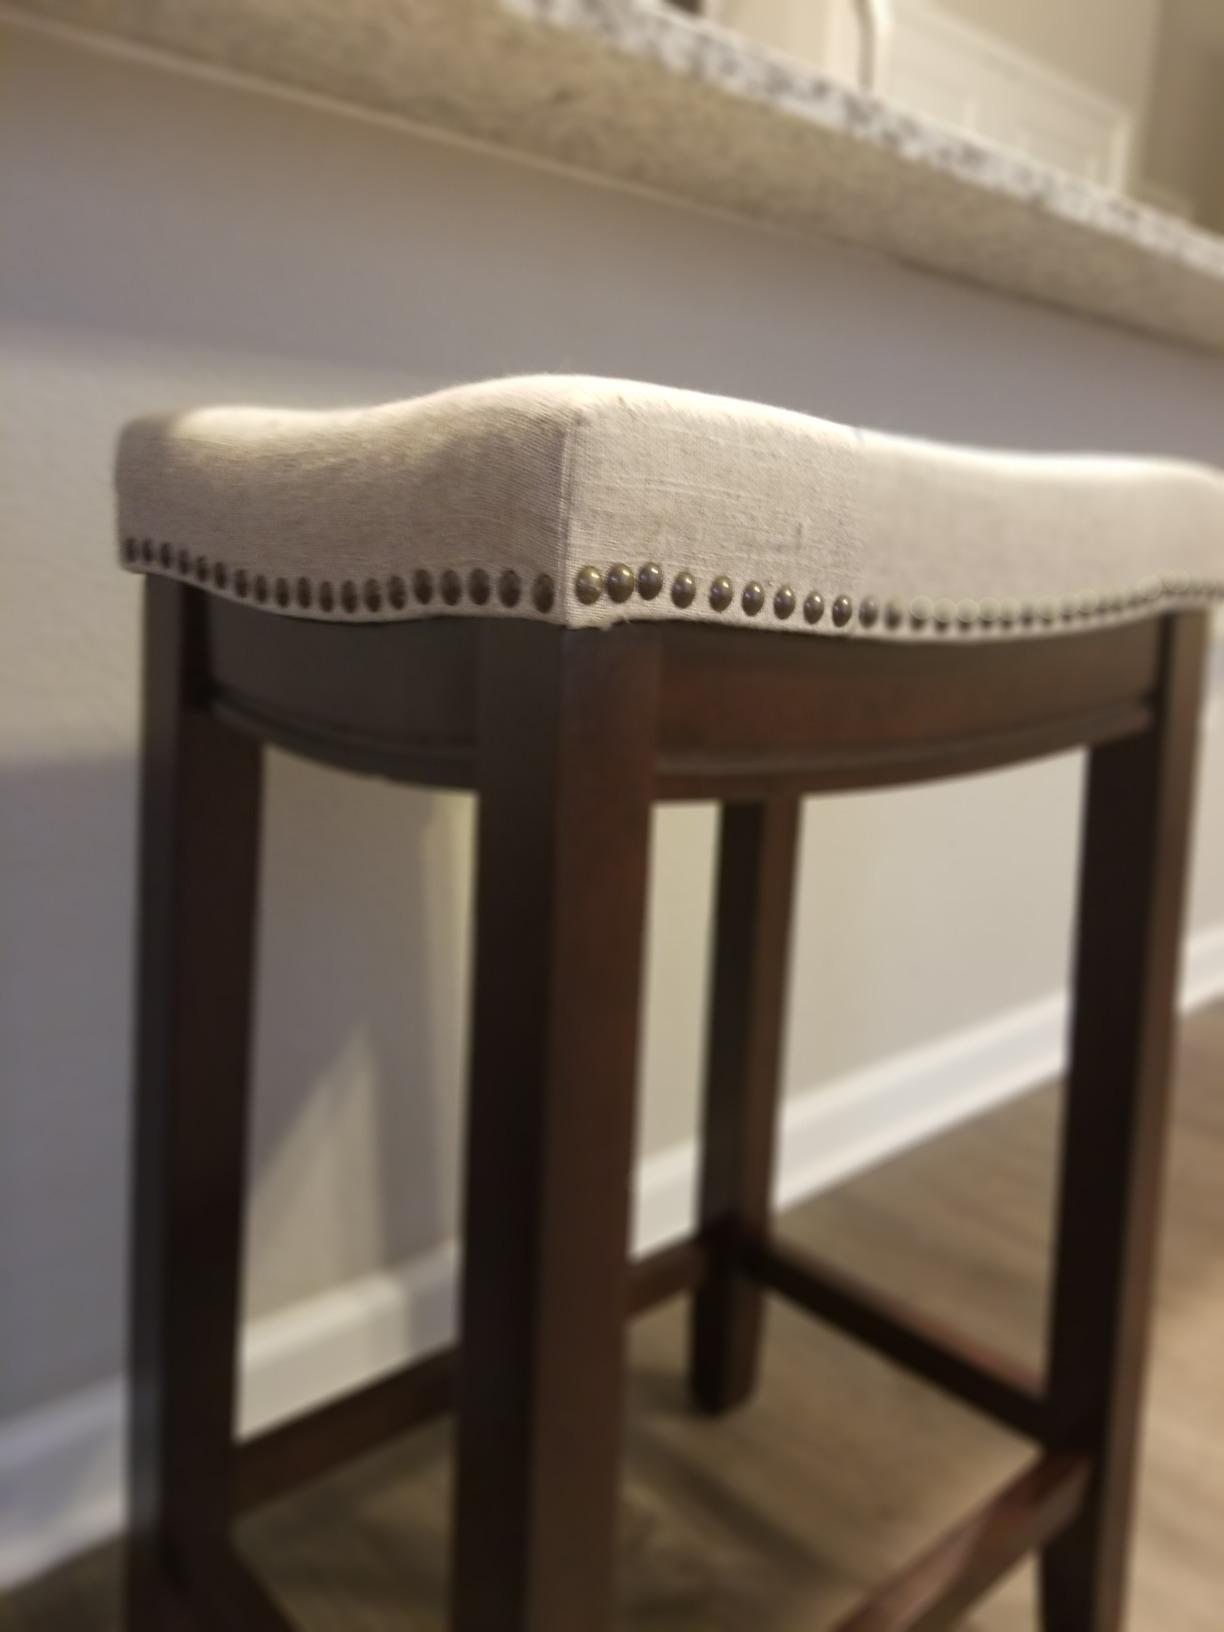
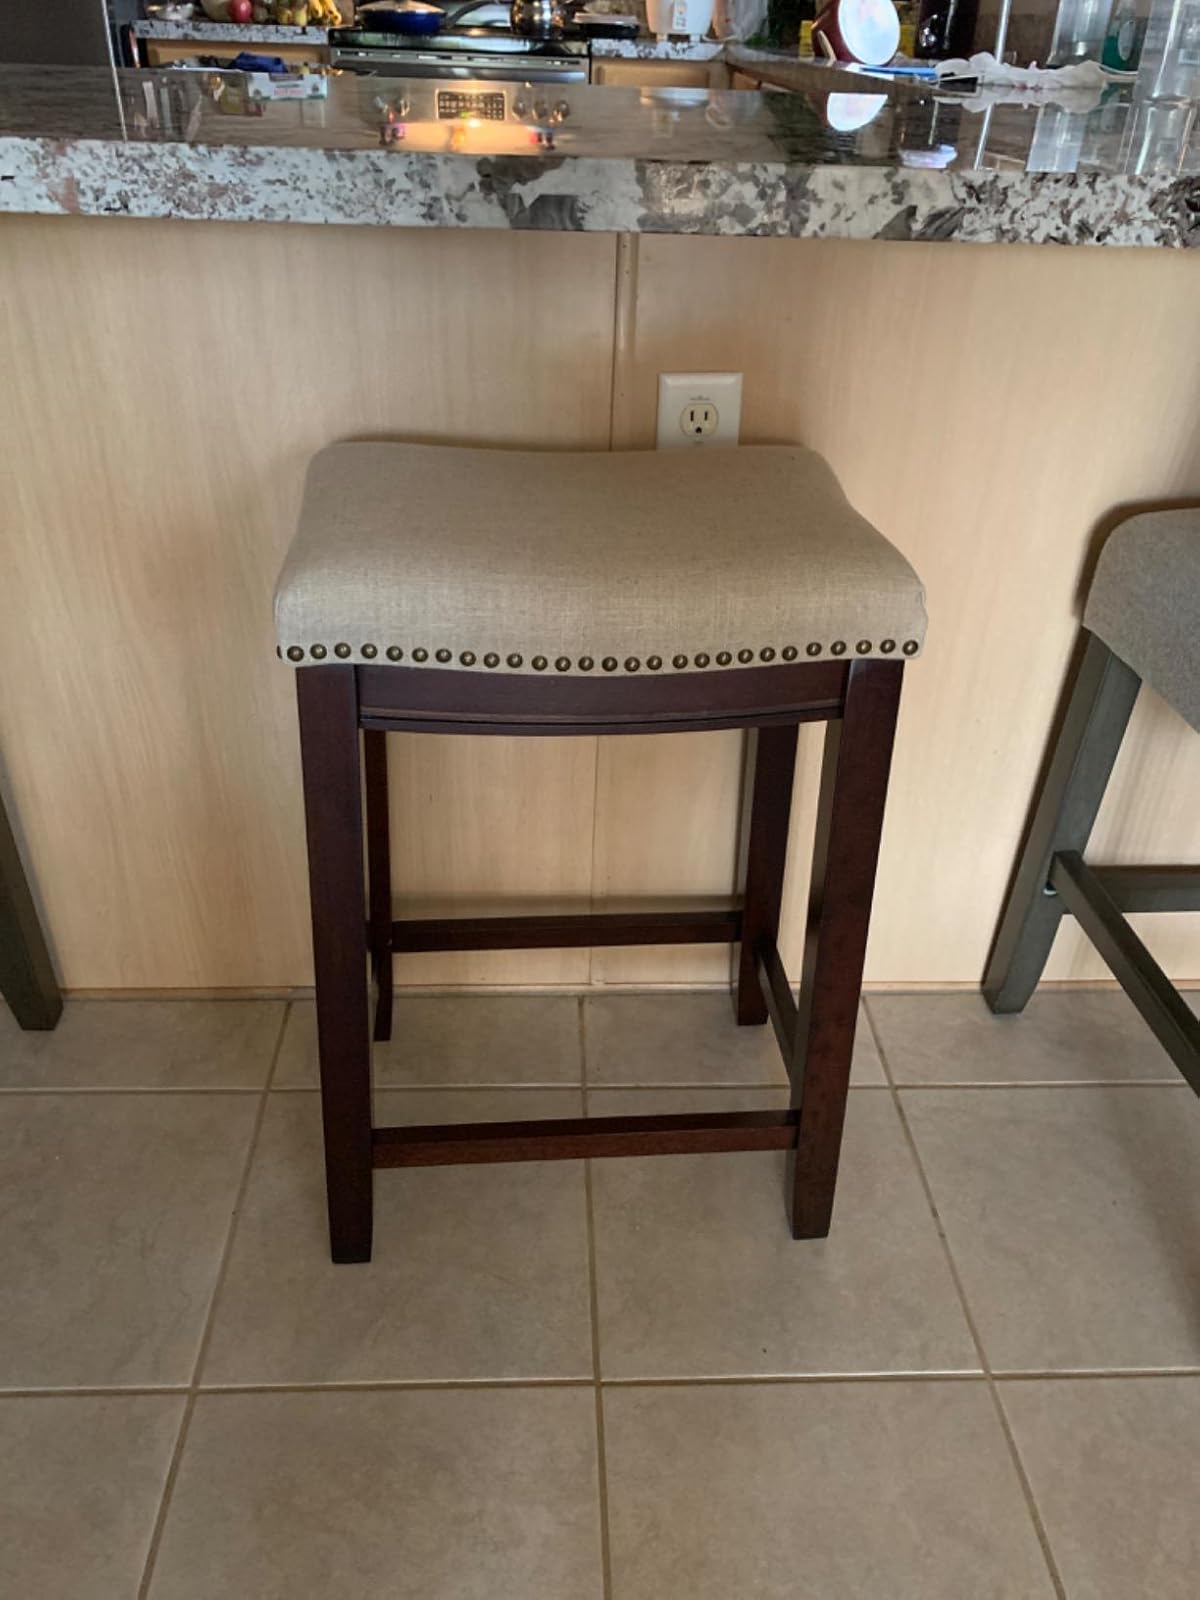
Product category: stool
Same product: yes